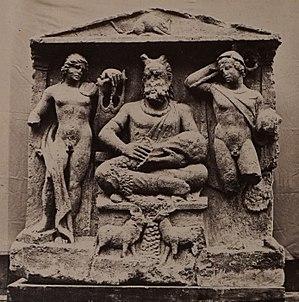
issu d'un catalogue avec des photographies de Trompette
Cernunnos est un dieu gaulois. Aucun texte se rapportant à lui n'a été conservé. Les chercheurs en sont réduits à des conjectures fondées sur l'interprétation de l'onomastique et de l'iconographie pour comprendre son rôle dans la religion gauloise puis gallo-romaine.